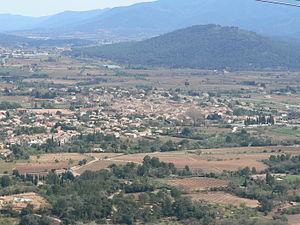
Photo de la commune de Puget-Ville prise dans les hauteurs
Puget-Ville est une commune française située dans le département du Var en région Provence-Alpes-Côte d'Azur. Elle appartient au canton de Cuers. Ses habitants sont appelés les Pugétois.